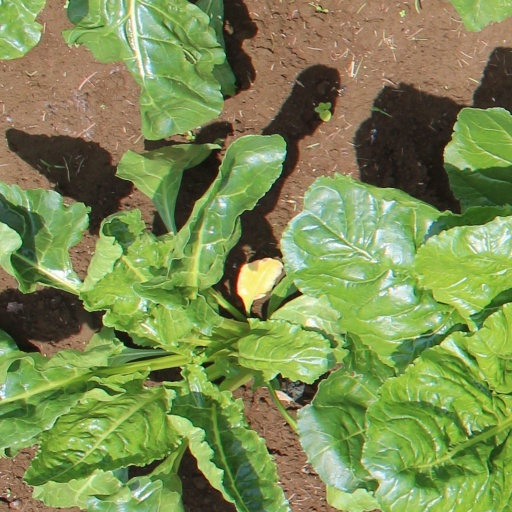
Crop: sugar beet